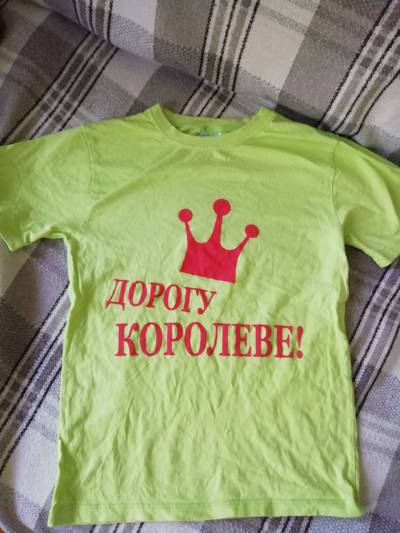
Waste category: clothes